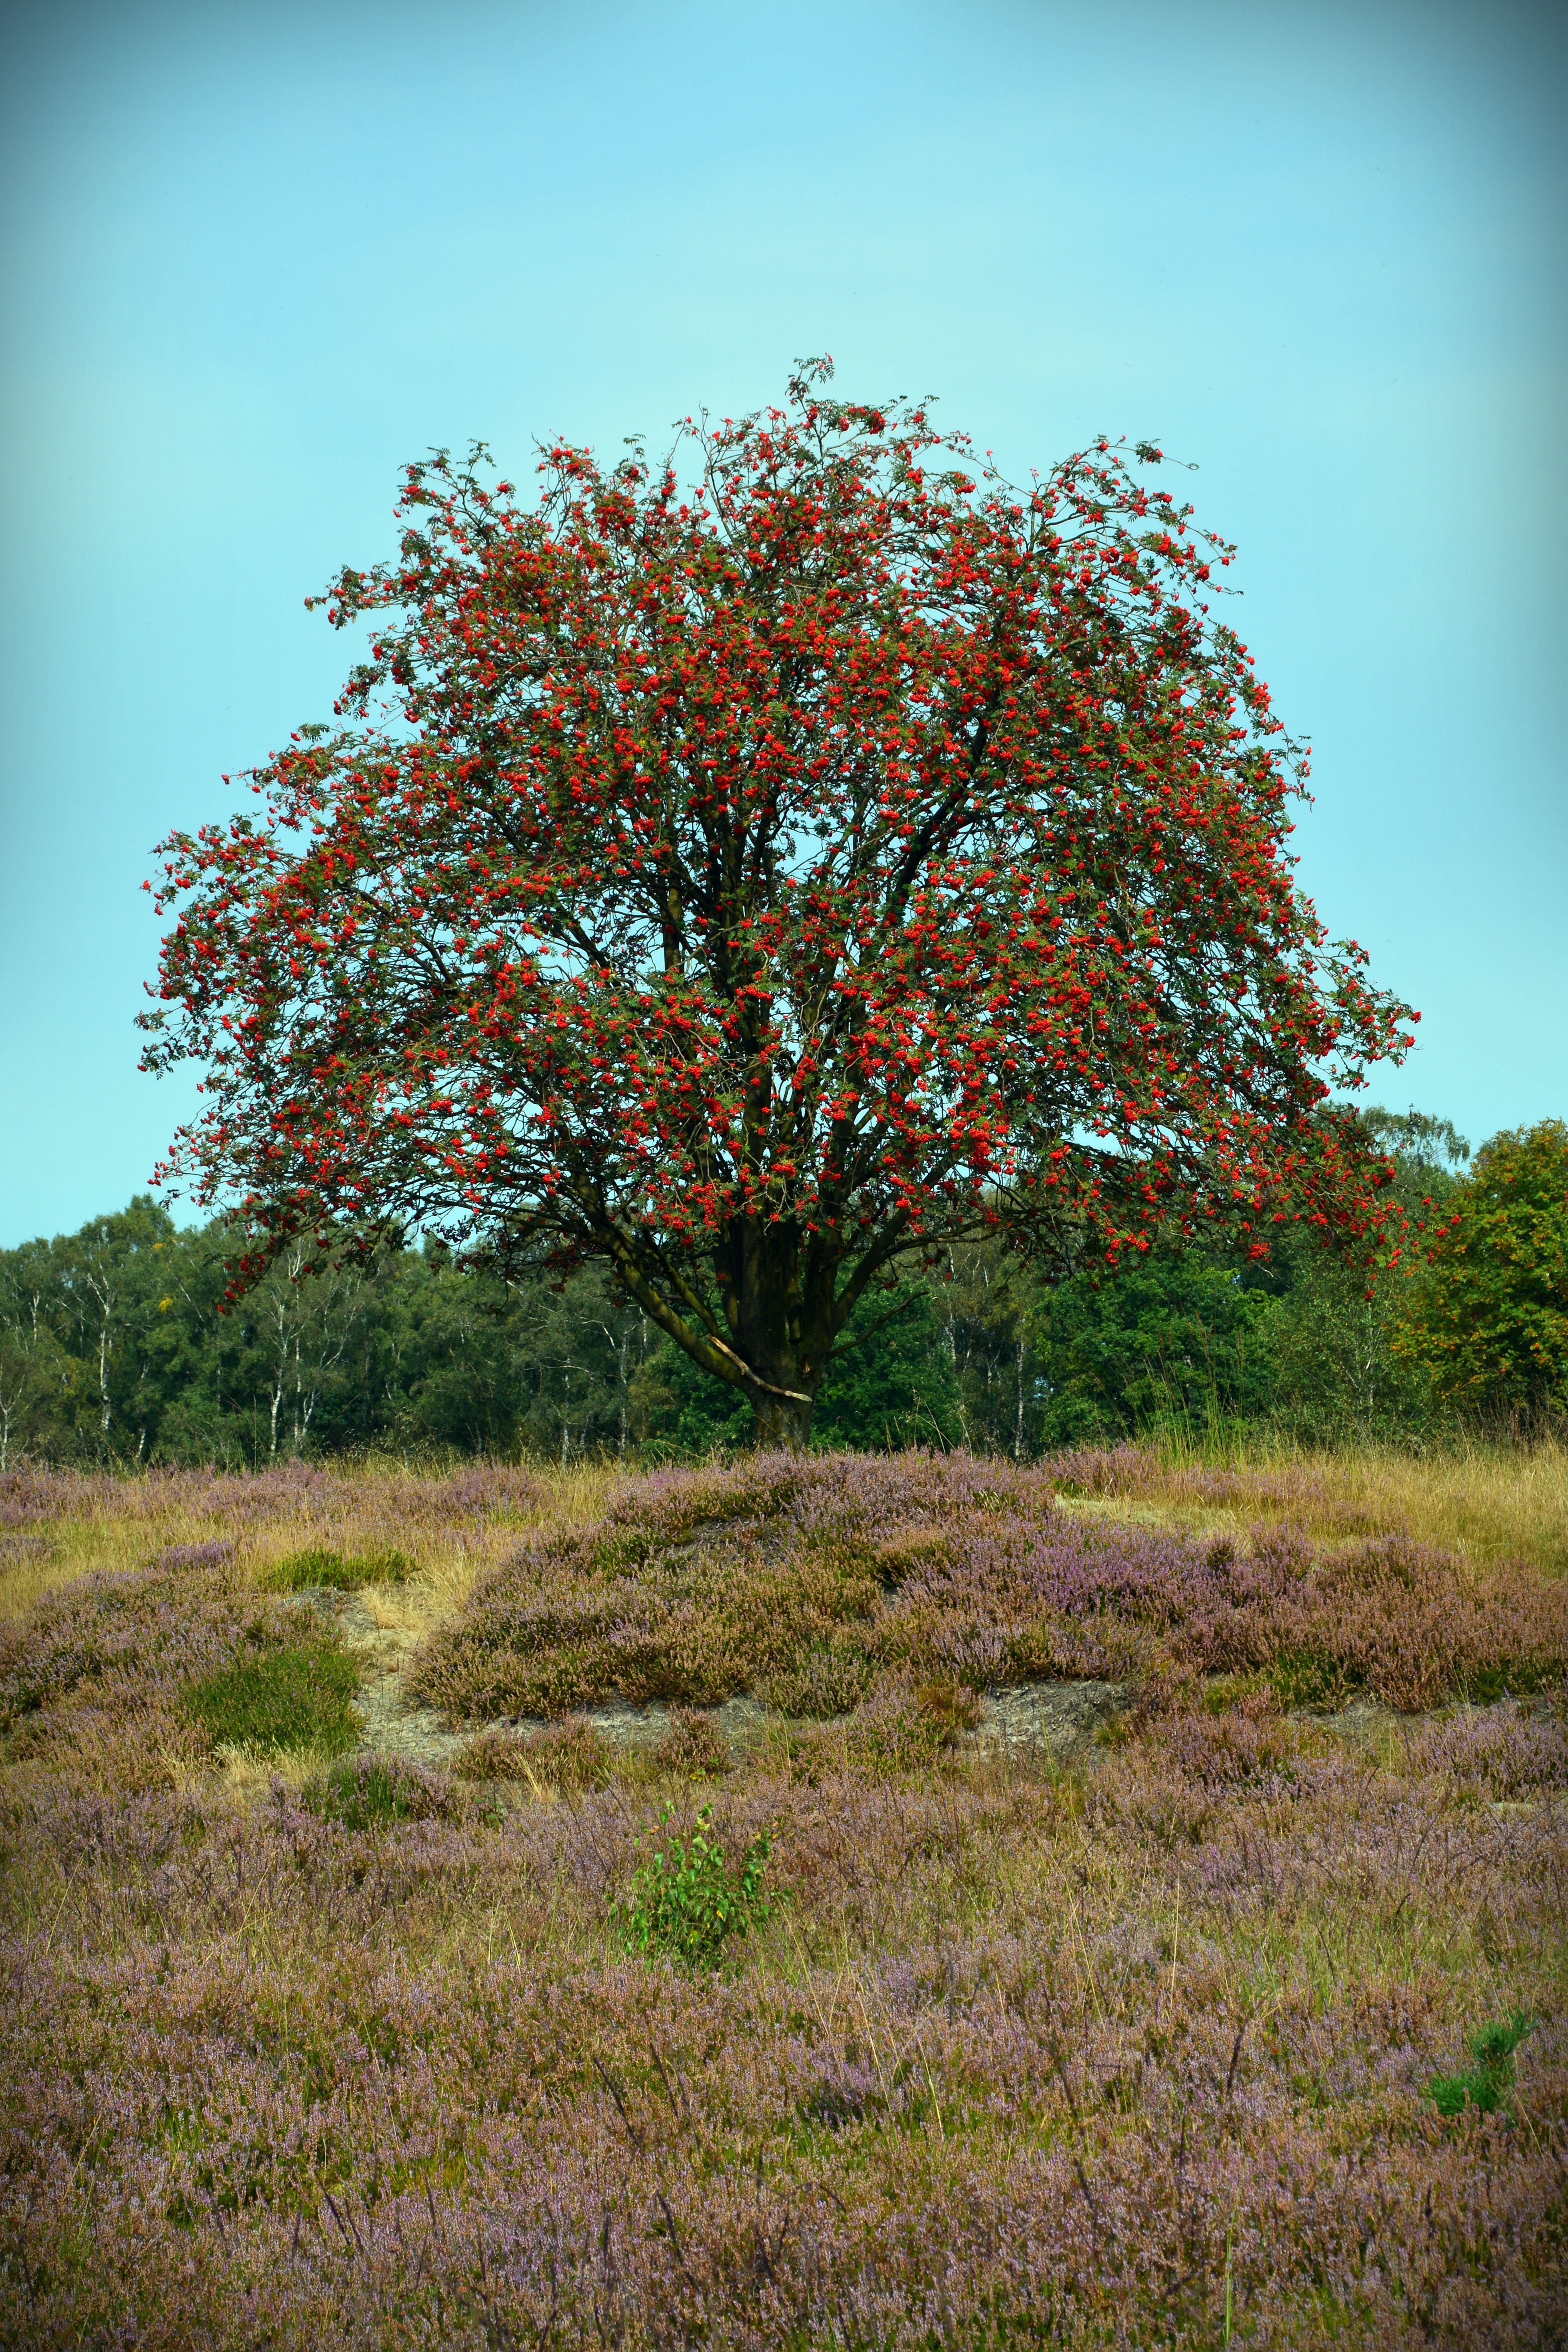
landscape, tree, nature, forest, grass, branch, plant, hiking, trail, bench, meadow, leaf, flower, green, autumn, botany, flora, season, shrub, deciduous, woodland, ecosystem, heather, heide, rural area, heathland, nature reserve, flowering plant, l neburg heath, woody plant, land plant